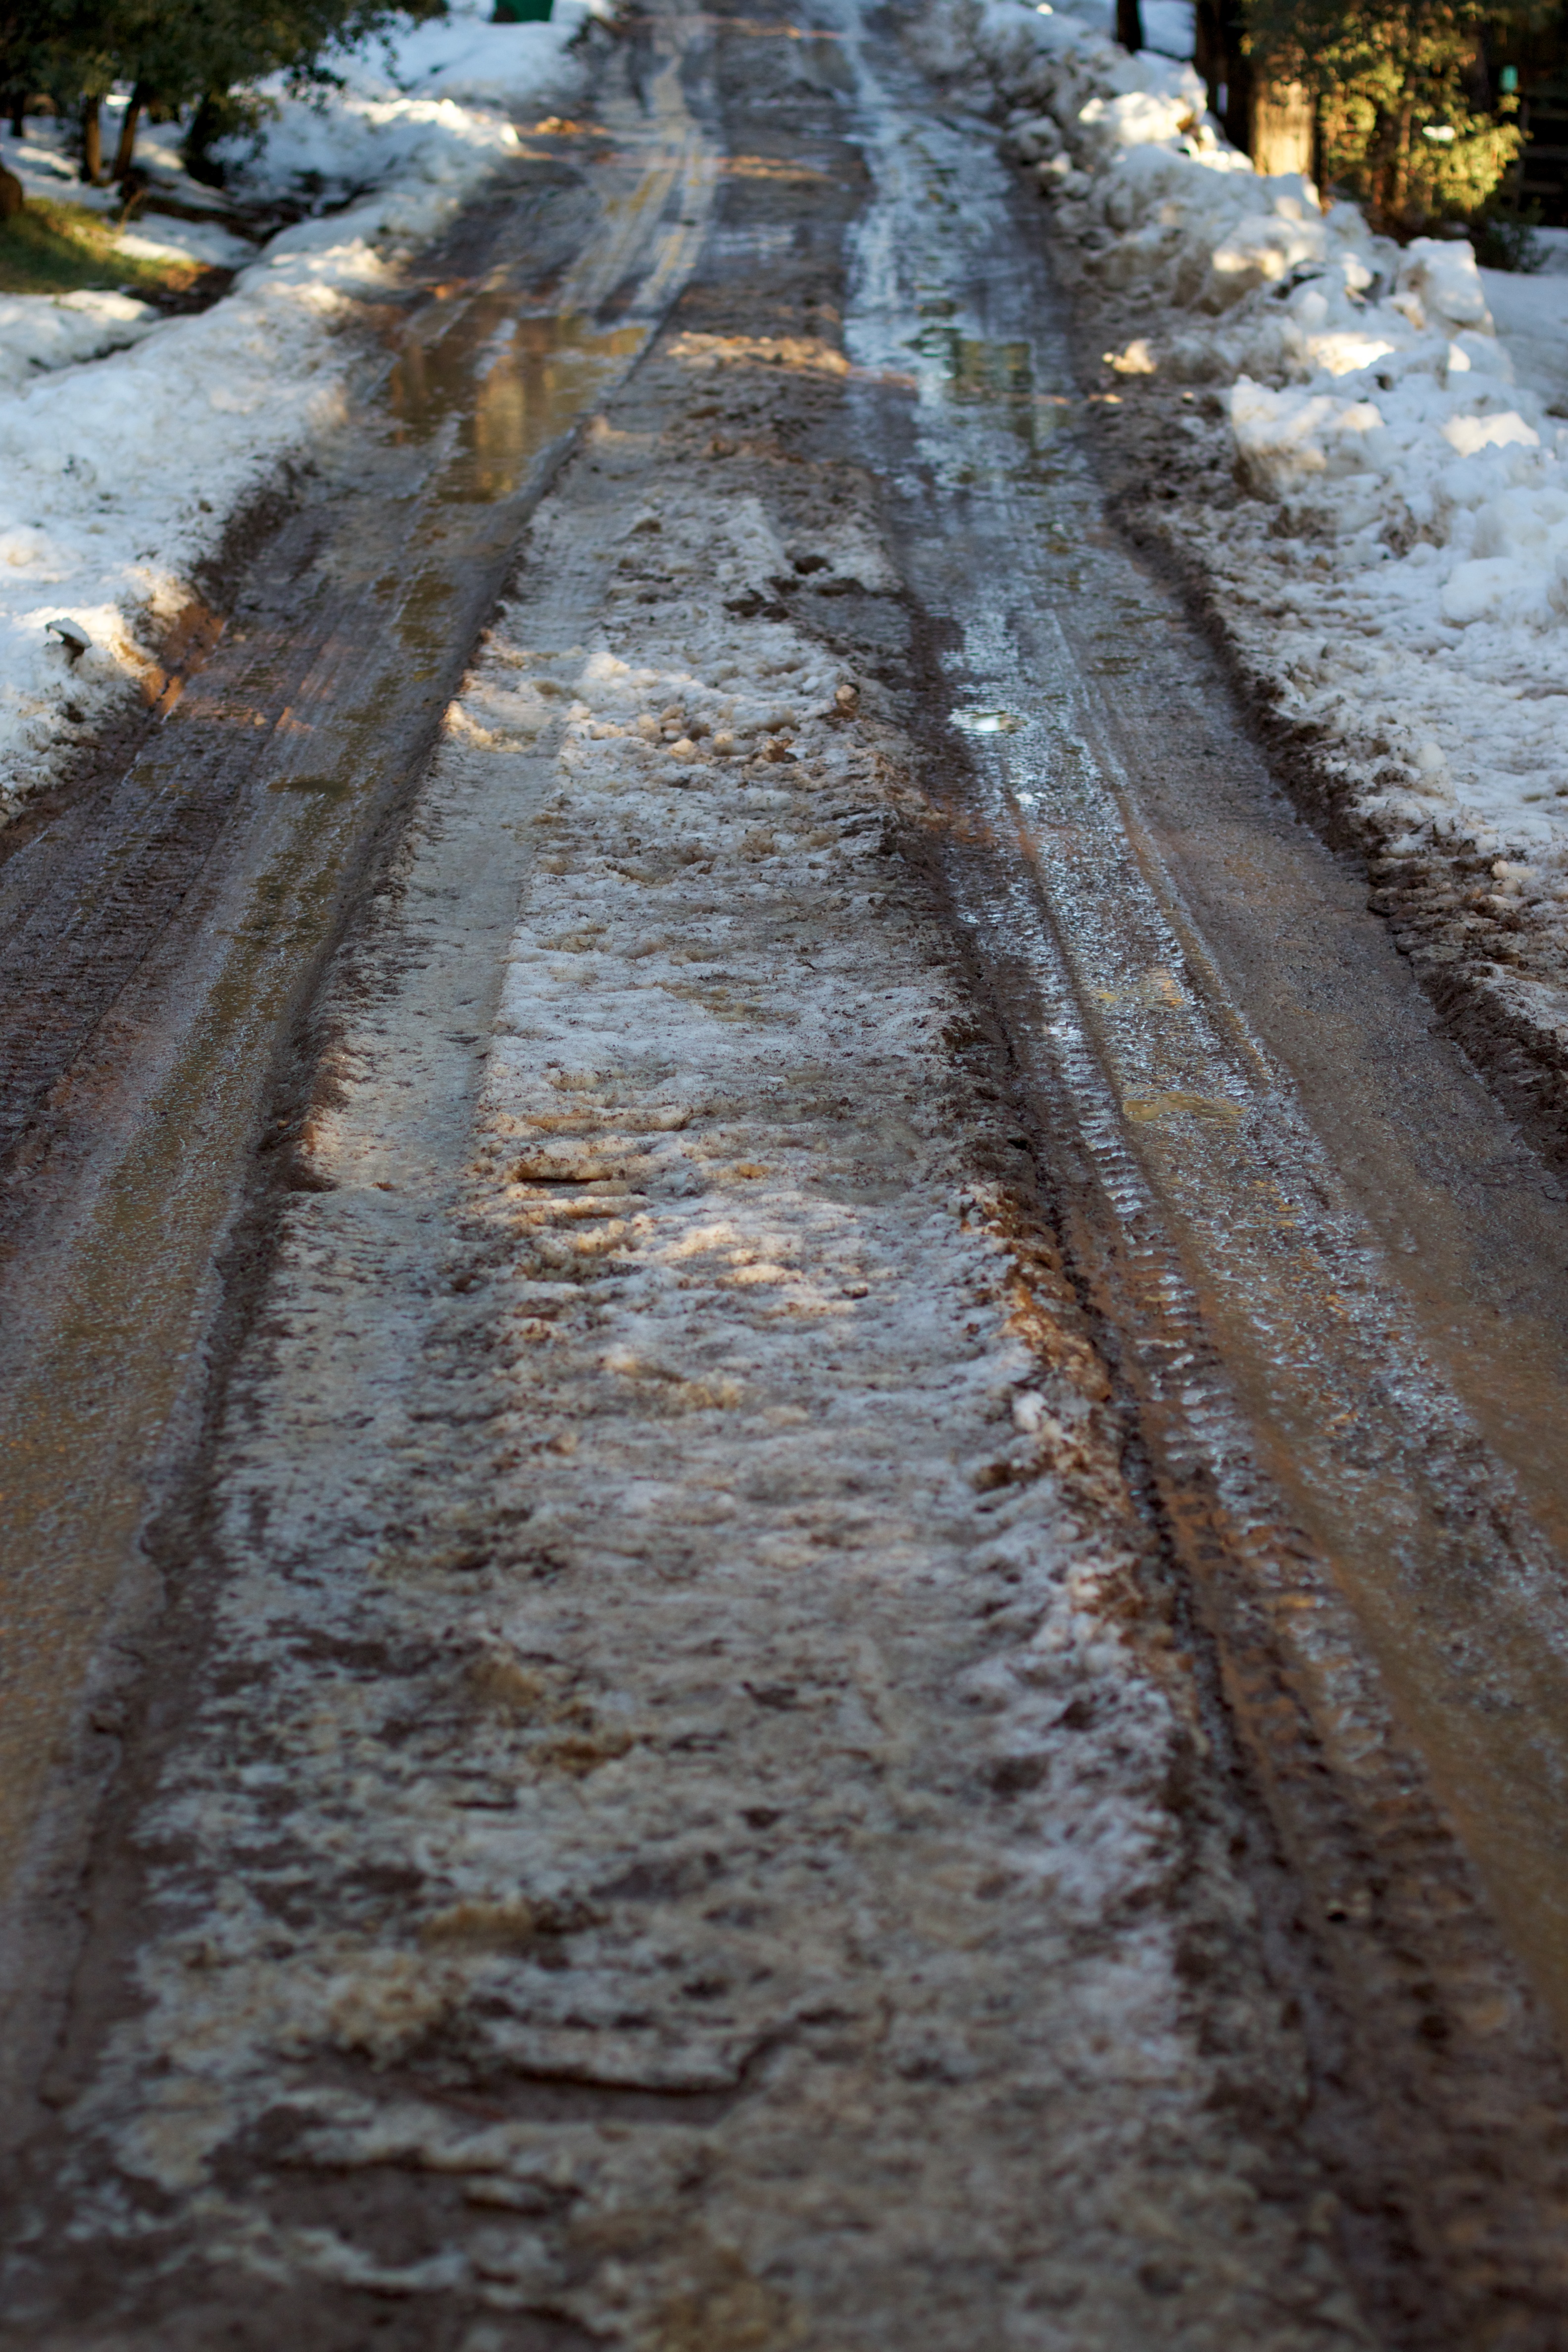
snow, winter, track, road, sidewalk, wall, asphalt, walkway, weather, soil, lane, waterway, infrastructure, road surface